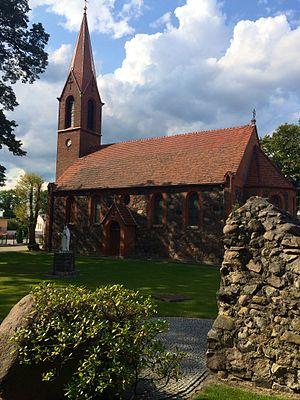
Trzemeszno Lubuskie est un village polonais de la gmina de Sulęcin dans la powiat de Sulęcin de la voïvodie de Lubusz dans l'ouest de la Pologne.